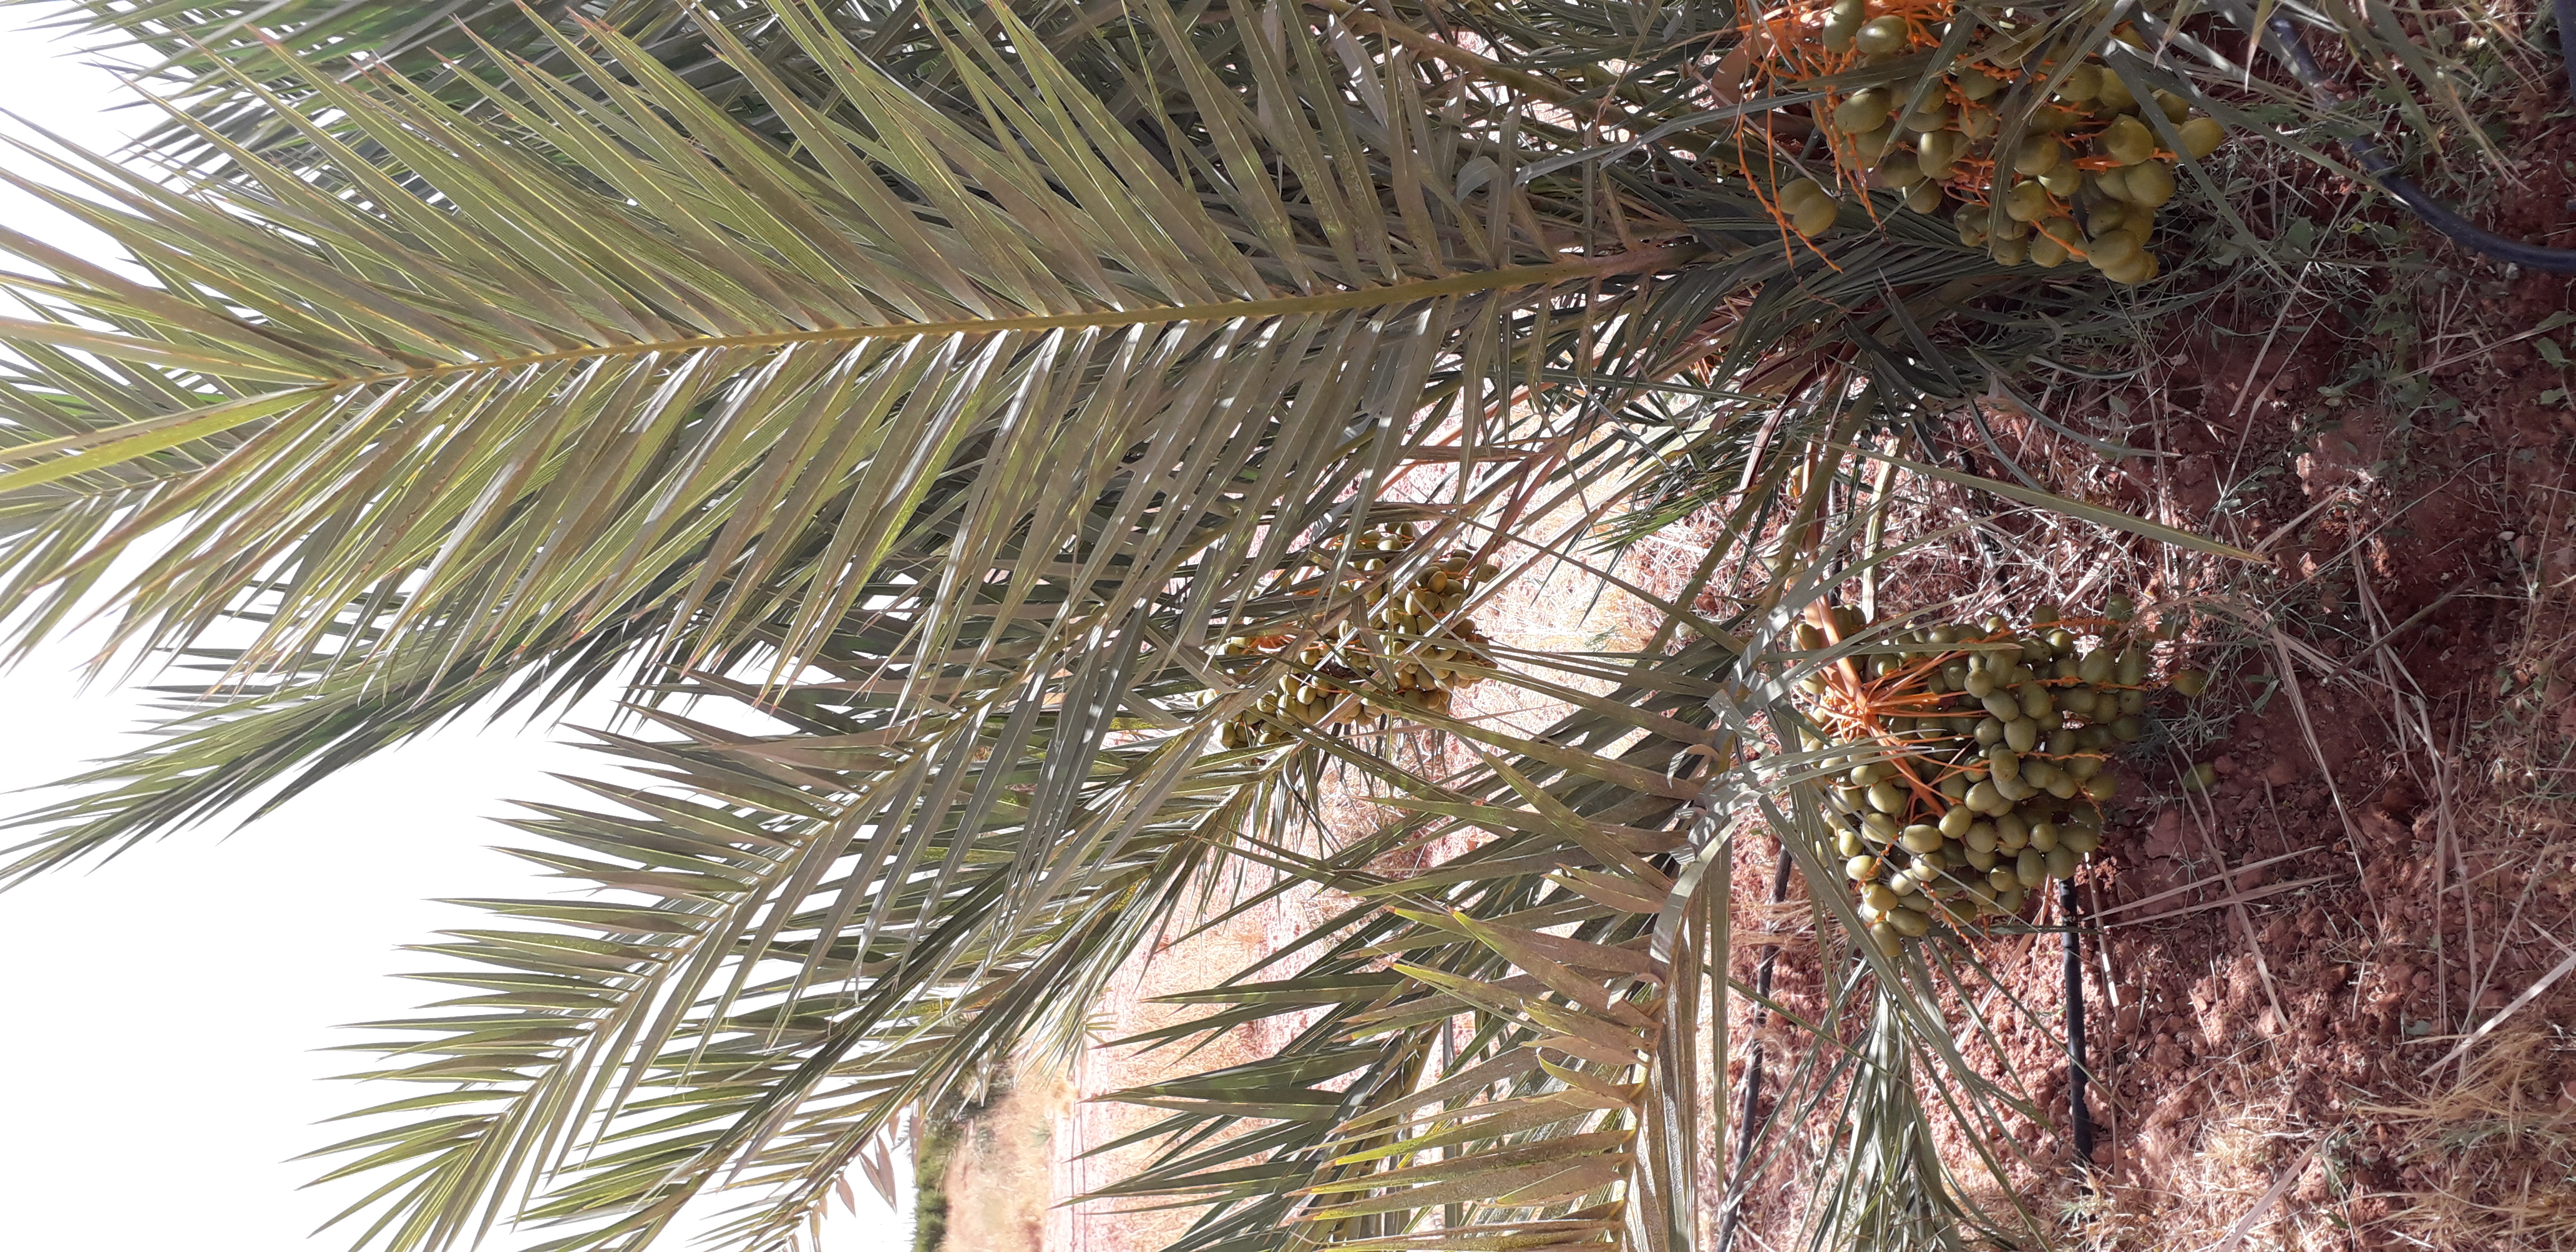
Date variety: Boufagous